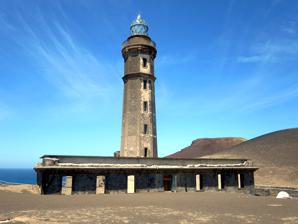
Building: Lighthouse of Ponta dos Capelinhos
Country: Unknown
Year built: 1903
Lighthouse in Portugal Lighthouse Lighthouse of Ponta dos Capelinhos Farol dos Capelinhos The iconic lighthouse at the tip of Ponta dos Capelinhos and Costa Nau Location Capelo Horta Faial Azores Portugal Coordinates 38°35′48.45″N 28°49′34.04″W / 38.5967917°N 28.8261222°W / 38.5967917; -28.8261222 Tower Constructed 1894 Construction stone tower Height 20 metres (66 ft) Shape octagonal tower with balcony and lantern rising from a 2-story keeper's house Markings unpainted tower Operator Centro de Interpretação do Vulcão dos Capelinhos Heritage heritage without legal protection Light First lit 1903 Deactivated 1957 (due to volcano eruption) Focal height 70 metres (230 ft) Lens 500 mm Focal Distance Intensity 1000 W Characteristic Fl W 7 s The Lighthouse of Ponta dos Capelinhos ( Portuguese : Farol da Ponta dos Capelinhos ), or alternately Lighthouse of Capelinhos ( Portuguese : Farol dos Capelinhos ), is a former beacon/lighthouse located along the coastal peninsula of Ponta dos Capelinhos and Costa Nau, in the civil parish of Capelo , on the island of Faial in the Portuguese archipelago of the Azores . Constructed in the late 19th century, it is an iconic symbol on the island, for the eruption of Capelinhos volcano, which occurred in 1957–58. History The main tower of the lighthouse constructed in volcanic basalt Work on the lighthouse began on 18 April 1894, but for many years the necessity of constructing a beacon on the tip of Faial had been advocated by navigators, officials and public opinion, who: " complained to the Government that some lights were need along the islands coast to indicate to navigation that crossed these waters their proximity to land, the loss that [might] occur or the choices to make." The number of incidents in this region reached a grande scale by the end of the 19th century, with more traffic, but records went as far back as 1678. In the second half of the 19th century, more specifically 1883 and 1884, presentations had been made the Faialense Sociedade de Geografia ( Geographic Society of Portugal ) and Municipal Council, presided by João José da Graça, to establish two lighthouses on the island (at Capelinhos and Ribeirinha ). Still within this decade, Progressive deputy Miguel António da Silveira received authorization that the construction of the first of these lighthouses would be undertaken, but there were no promises or timelines. What is certain, is that a Lighthouse Commission ( Portuguese : Comissão de Faróis ) did study the elaboration of an "illumination plan" for the archipelago. But, this commission had gotten bogged-down in the issues of budget, changes in government and lack of political will. In the local newspaper, opinions from the Portuguese marines, José de Almeida de Ávila (brother of the Count of Ávila ) and Domingos Tasso de Figuerido were bantered about. These considerations, along with the Lighthouse Commission proposal were presented in May 1892 to the Ministry of Public Works ( Portuguese : Ministério das Obras Públicas ), and a decision to invest 15 contos de reis was released in April 1894. Elections, on 29 April of the same year, saw Progressive candidates attack the Regenerator plans of José de Almeida de Ávila, stating that "shortly the fiasco of the works on the lighthouse of Capelinhos. After starting the election on 29th day, summer quickly ends the work." Although government candidates were defeated (and José de Almeida de Ávila was forced to resign) the work continued, and the lighthouse eventually inaugurated on 1 August 1903. The work necessary to begin constructing a lighthouse began on 1 April 1894. By July 1903 the edifice was in a state of completion. Capelinhos Main article: Capelinhos Between 1957 and 1958 a volcanic eruption caused the abandon of the lighthouse and the destruction of surrounding buildings The main building and tower were buried by ash and rock to the point that today only the second-floor is visible above ground On 10 October 1957, during a period of repairs by the Directorate for Public Works ( Portuguese : Direcção das Obras Públicas ), for the district of Horta, under the supervision of the Direcção-Geral dos Edifícios e Monumentos Nacionais (DGEMN) and Direcção dos Serviços de Conservação ( Portuguese : Directorate for Conservation Services ), the director of the Directorate informed by telegraph the suspension of activities due to the eruption of the Capelinhos volcano. The first report by directing engineer of Public Works (Frederico de Menezes Avelino Machado) occurred on 7 November 1957, to the  director of the DGEMN, over the impact of the eruption on the lighthouse. Included in the report was a unique moment in the contemporary history of the archipelago: "The eruption at Capelinhos started on 27 September with a small boiling of water at sea some 1 kilometre (0.62 mi) west of the lighthouse. On 29 September, the intensity increased and became highly explosive. The ejecti of ash (sand and powder) reached frequently 800 metres (2,600 ft) and another time reached more than 1,200 metres (3,900 ft). The column of water vapor reached 3 or 4 kilometres (1.9 or 2.5 mi) in height and exceptionally even more. The violence of the eruption continued for a month. The quantity of ash emitted was so great that it formed a small island with 800 metres (2,600 ft) diameter and 100 metres (330 ft) height (above sea level) in an area that where the profundity was 70 metres (230 ft). There fell, near the lighthouse of Capelinhos and Port of Comprido, a few rocks that were about 30 kilograms (66 lb). The cloud was blown by the wind and because of that ash fell some 20 kilometres (12 mi) from the volcanic chimney. This was the aspect more harmful of the eruption. The quantity of ash fell on land dependent on the direction of the wind. When the wind blew strong from the west, on the 6 and 7 October, there was a panic in the settlements of Canto and Norte Pequeno ([civil] parish of Capelo) which lie about 3 kilometres (1.9 mi) from the volcano. The populations were evacuated. In virtue of the dust scattered in the air (which increased greatly the condensation of the water droplets) the rainfall in the region increased by more the twice the normal, passing from 70 millimetres (2.8 in) to more than 700 millimetres (28 in) per month. The torrential rainfall that fell was another disastrous factor in the region. On 29 October the small island became submerged and it appeared that the activity had terminated. But within the following days it continued, it is unclear whether the activity will return and attain the anterior violence...The rocks expelled by the volcano fell on the buildings of the lighthouse of Capelinhos, puncturing the tile and pavements and breaking glass, sanitary wares and some furniture. The lighthouse had to be closed during the eruption and the personnel evacuated. The work that was in course was, therefore, suspended. The ash and rainfall seaped into the holes in the roof and windows and accumulated in almost all the rooms, damaging the interior floors and paintings. The exterior courtyard was, also, littered with more than 1 metre (3.3 ft) of sand." This description was also accompanied by a photographic journal with regists, captions and dated, to illustrate the more important moments of the event between September and November 1957. Owing to the eruption of the Capelinhos volcano the lighthouse ceased to operate on 29 November 1957. On 30 April 1958, a new report by Frederico de Menezes Avelino Machado, accompanied by seven photographic entries, in which he described what had occurred since the last report: "Since the volcanic activity decreased in November and December, the main breakdowns [onsite] were repaired by the Directorate for Lighthouses and in part by the Direcção-Geral dos Edifícios e Monumentos Nacionais, who executed emergency repairs to the tune of 49.611$50 [Portuguese escudo|escudos] to the buildings in order to resist the inclement weather caused by the eruption that persisted for months. In January ashed fell again and (from the Direcção de Obras Públicas) funds were realized (20 contos) to maintain the roofs clean, of which 11.109$00 were spent...In February and March, the eruption had an unexpected development. The crater, that was about 1,200 kilometres (750 mi) from the lighthouse,  do farol) shifted to a point 500 metres (1,600 ft) closer, the consequence of the rocks, with weights of between 10–300 kilograms (22–661 lb), and which fell in great abundance, that the roof cleaning work was quickly suspended. Many the rocks damaged the buildings, piercing the fibrocement roof. Ash also fell in great abundance...In one night (23–24 March) a 1.9 metres (6.2 ft)  layer of ash fell, corresponding to a load of 2,000 kilograms per cubic metre (120 lb/cu ft). The roofs of the residences fell in and the reinforced concrete slab in the machine building was ruined. There is actually in the lighthouse courtyard ash with a layer of 7 metres (23 ft) approximately and this number continues to increase. It was possible with funds received to remove furniture and machinery (work that was completed by personnel from the lighthouse)...In wake of what has occurred, it appears that no further funds should be spent on the lighthouse until the eruption ends. The tower still maintains itself in reasonable conditions, but the volcanic cone, [now] actually 150 metres (490 ft) is increasing a lot, that maybe we will need to review the future location of the lightouse." See also Portugal portal List of lighthouses in Portugal References Notes